Band of The Royal Regiment of Canada

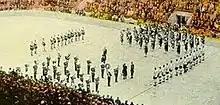
The Band of the Royal Grenadiers on a postcard during the opening night ceremony of Maple Leaf Gardens.

The band was established in 1863, just one year after its home regiment was established as the Royal Grenadiers. It was originally composed of members of the Toronto-based volunteer militia band. The band received its first set of drums and instruments that same year. Due to its lineage, it was therefore referred to as the Band of the 10th Battalion Royal Grenadiers from 1881-1900 and later as the Band of the Royal Grenadiers from 1920-36. It assumed the name by which it continues to be known as in 1991.